Reserve, New Mexico

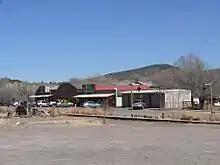
Main square in Reserve

Reserve is located in western Catron County in the valley of the San Francisco River. New Mexico State Road 12 passes through the village, leading west to U.S. Route 180 near Reserve Airport and northeast to U.S. Route 60 at Datil. NM 435 leads south through the communities of San Francisco Plaza and Lower San Francisco Plaza before ending south of Reserve.